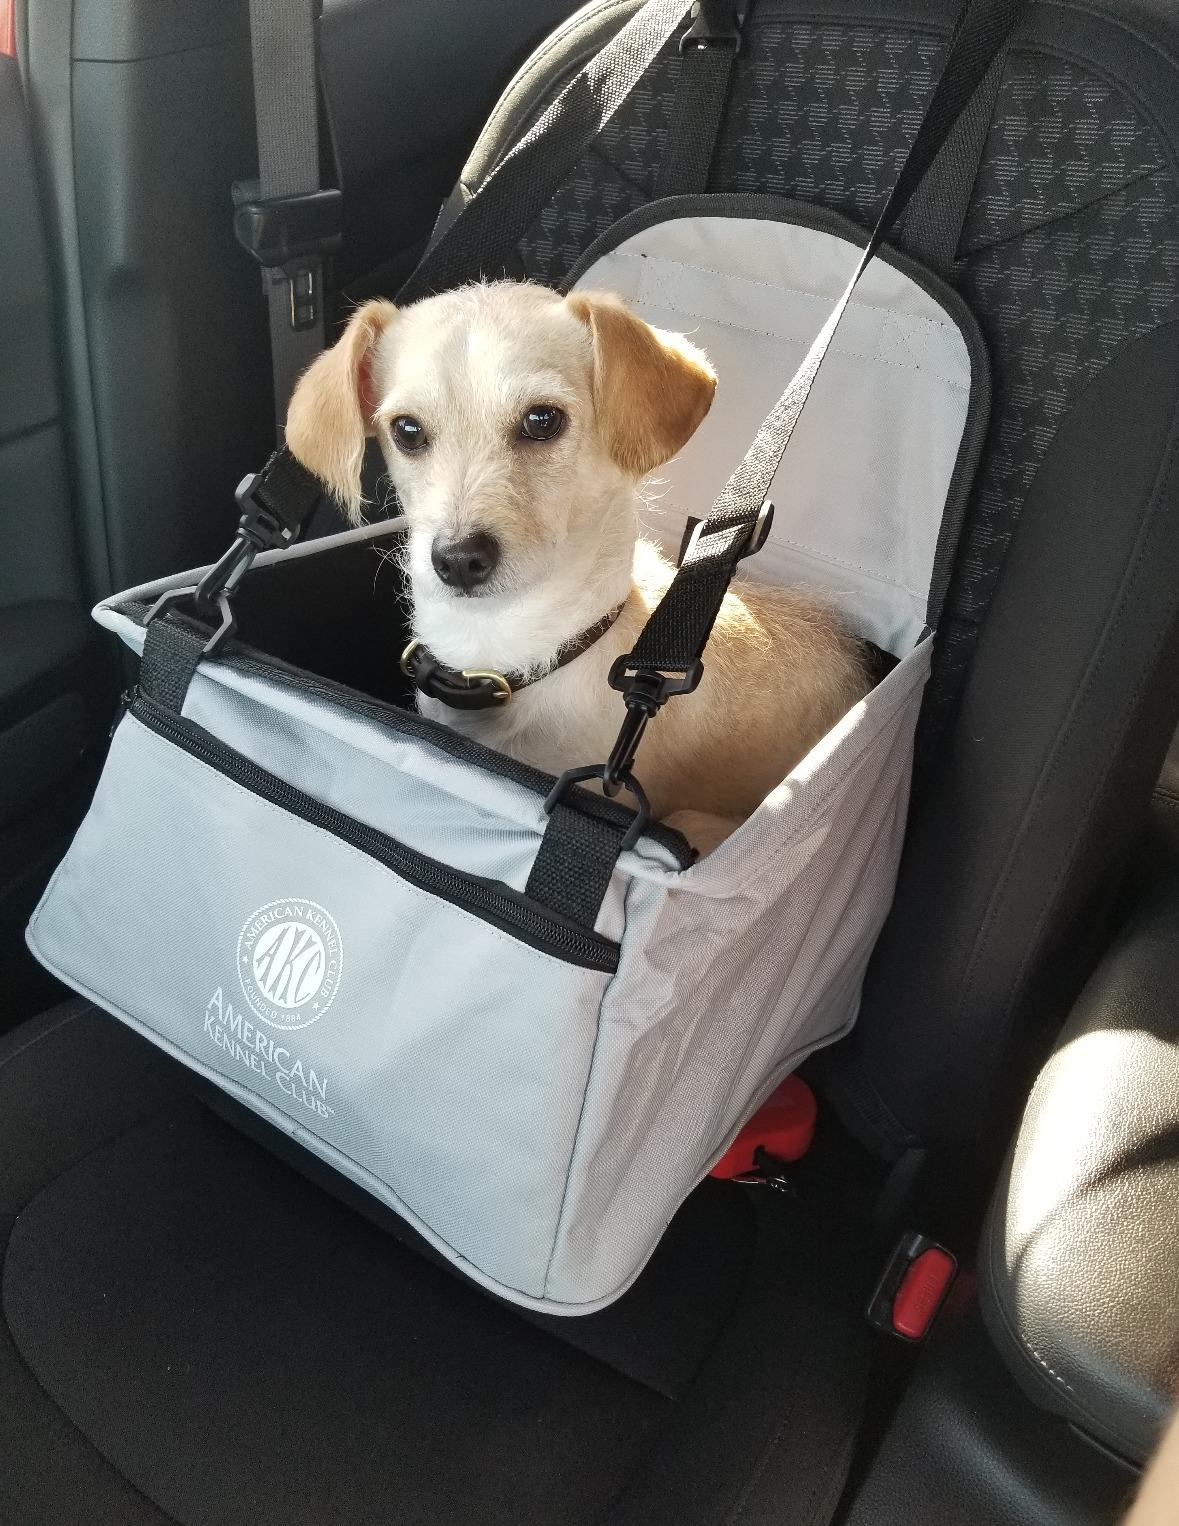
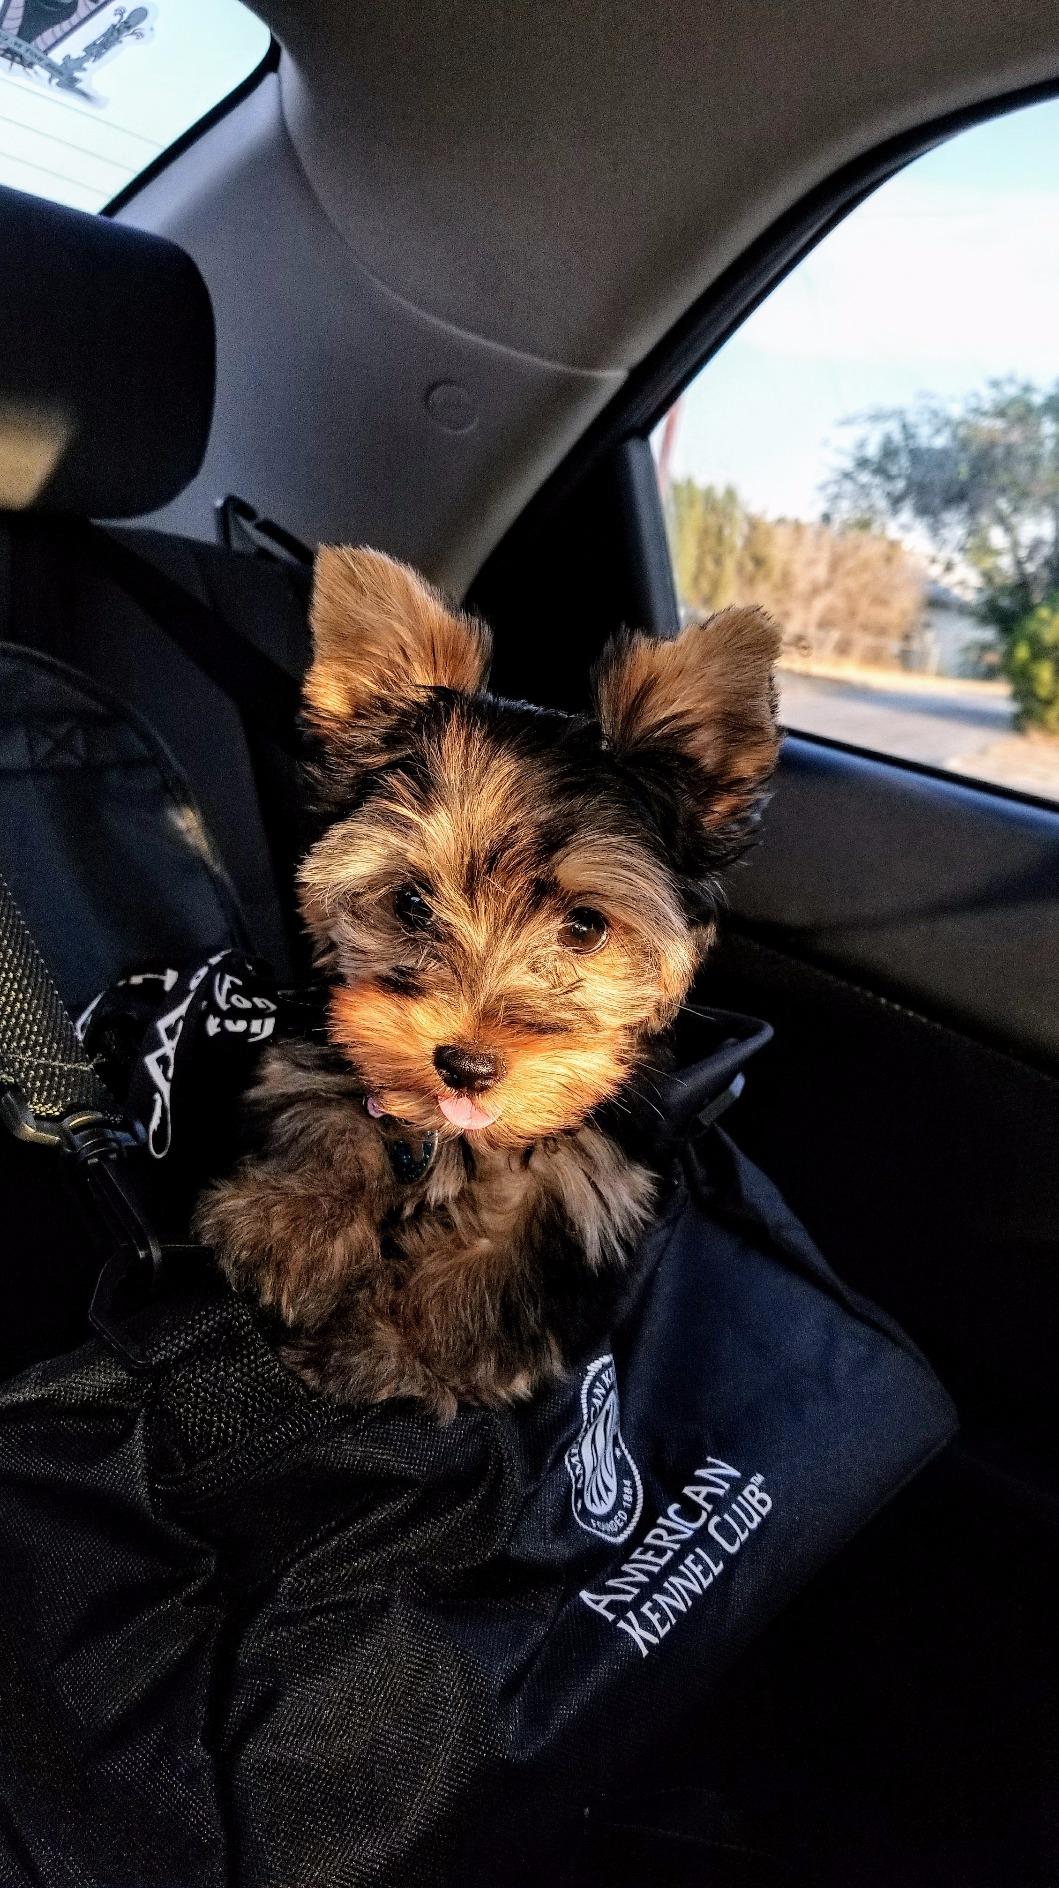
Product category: items_kennel
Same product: no